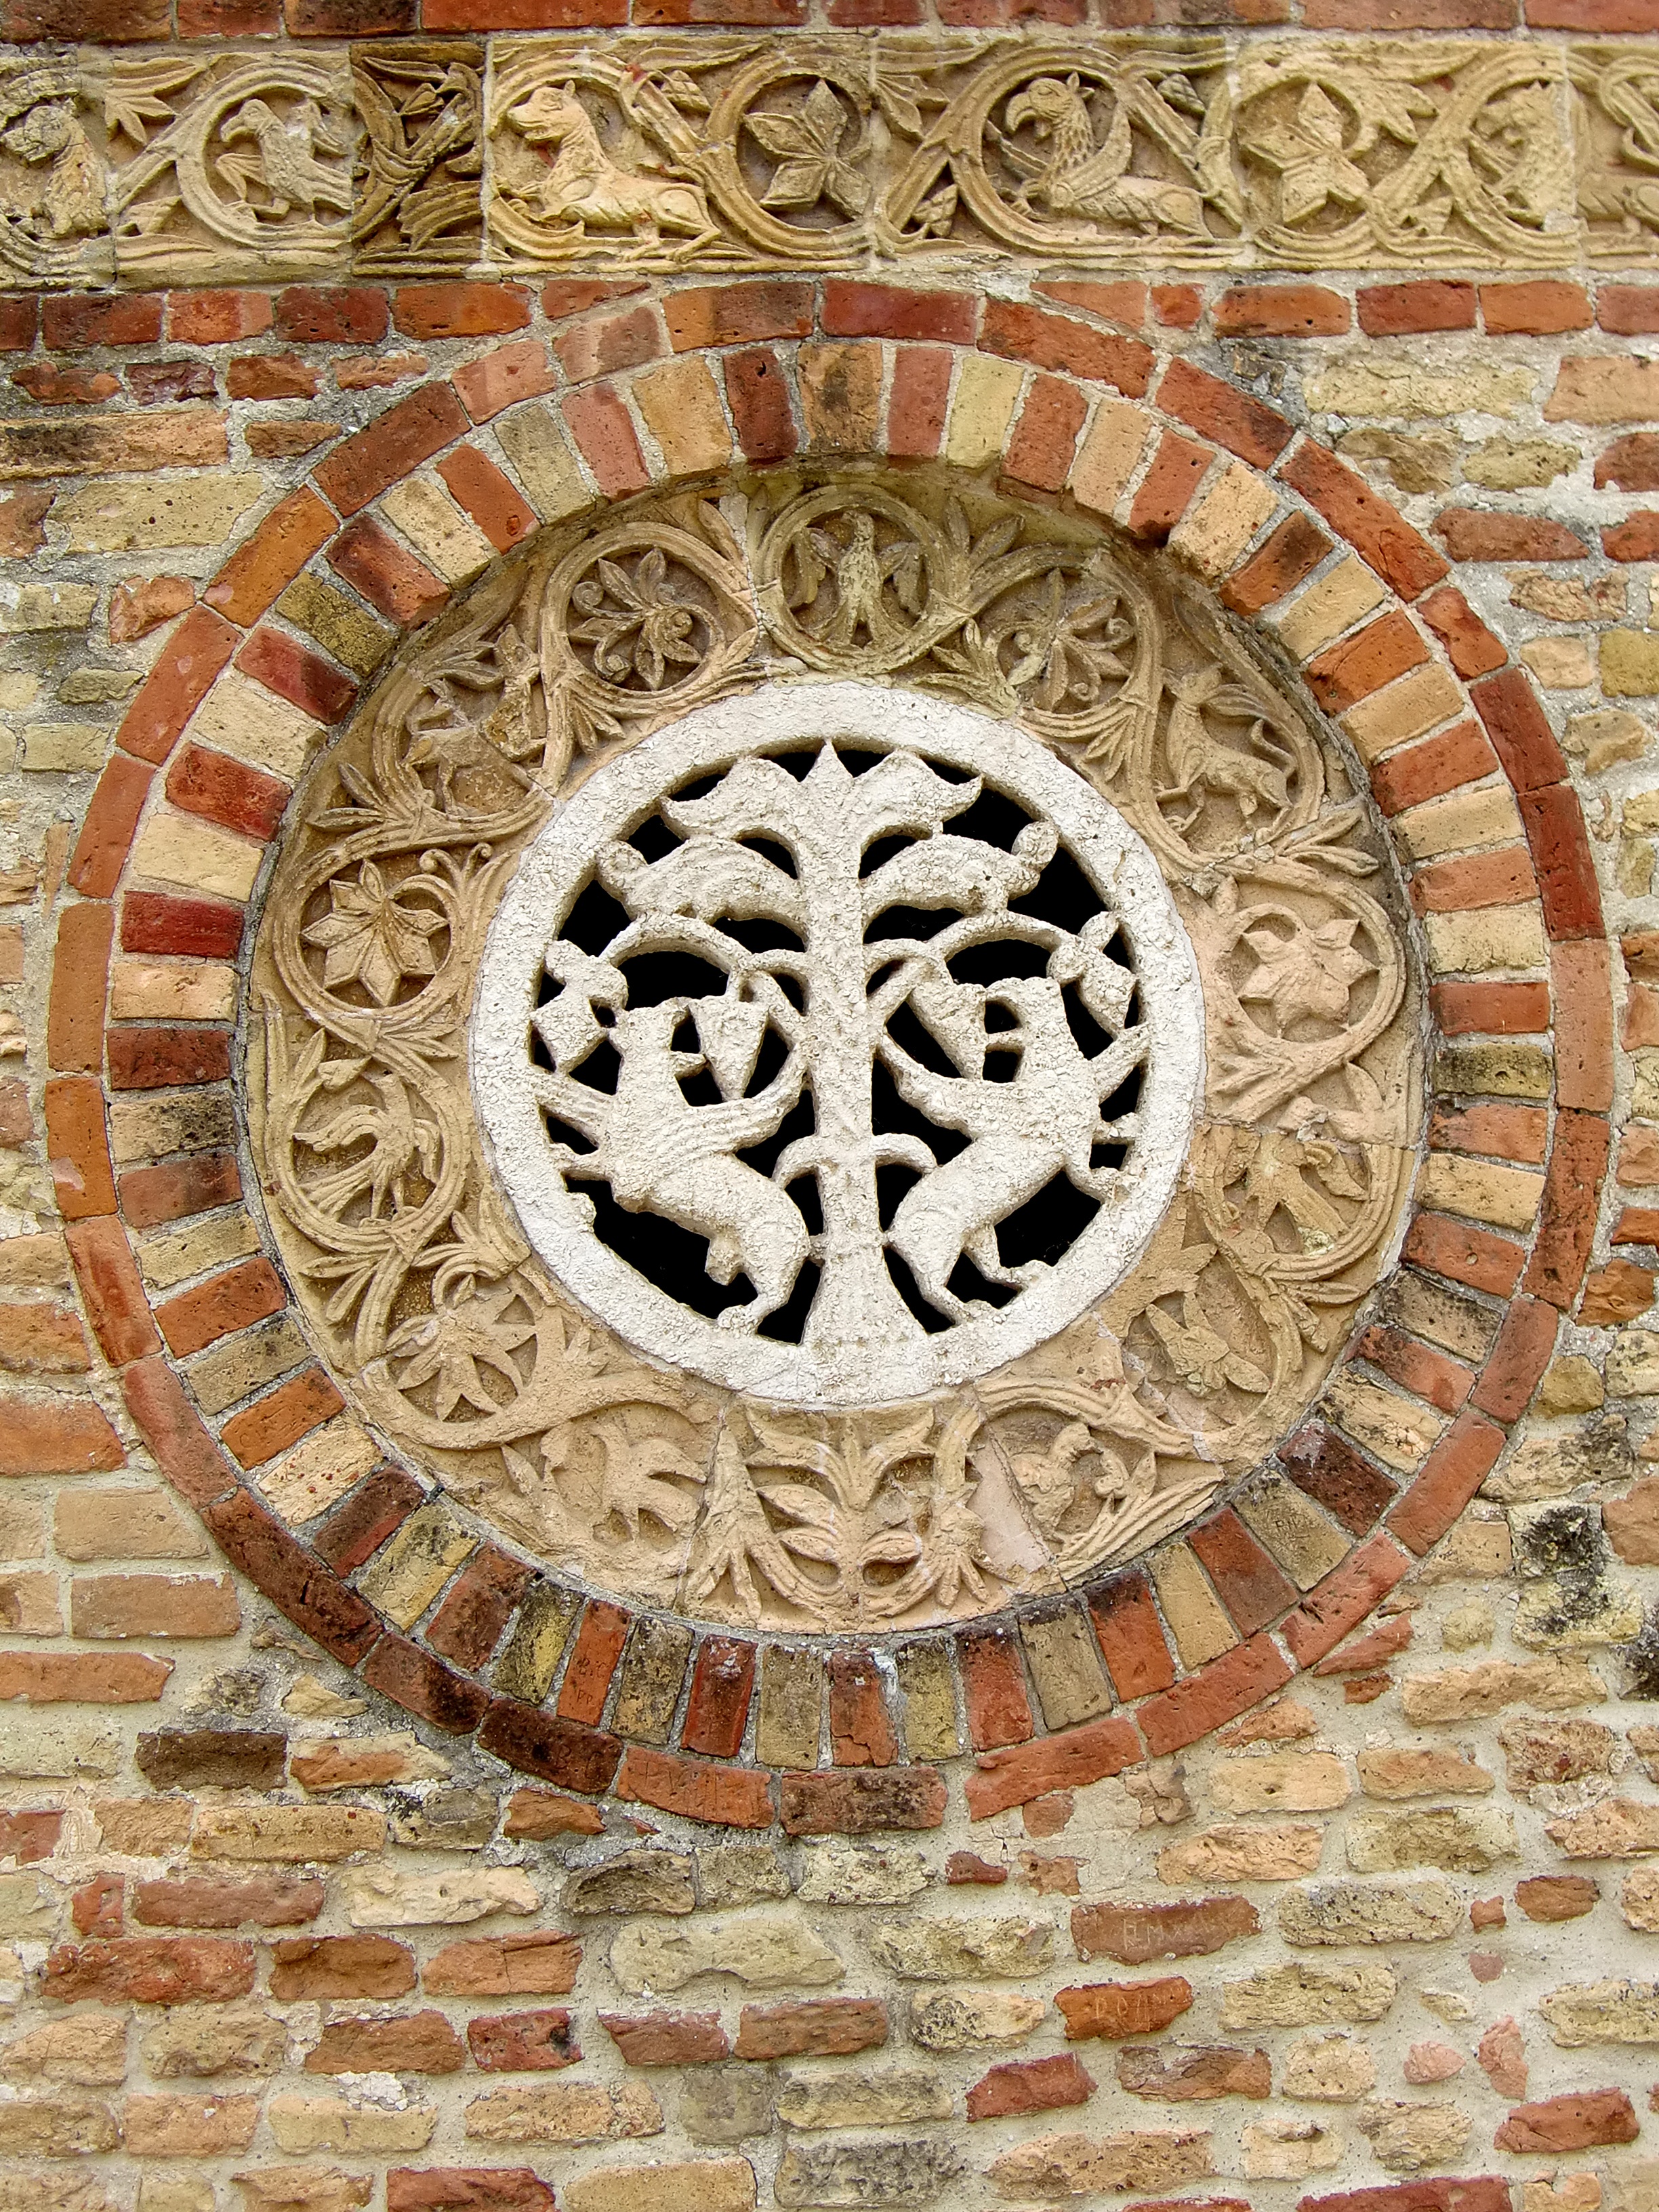
architecture, floor, window, building, wall, stone, pattern, mediterranean, red, church, brick, circle, ornament, old town, art, district, symmetry, mosaic, carving, historically, flooring, archaeological site, stone carving, ancient history